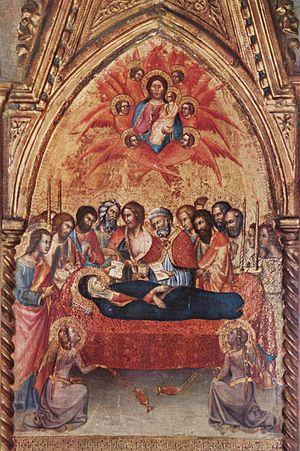
Cette page concerne l'année 1388 du calendrier julien.
Bartolo di Fredi ou Manfredi De Battilori est un peintre de l'école siennoise de la période gothique du Trecento.